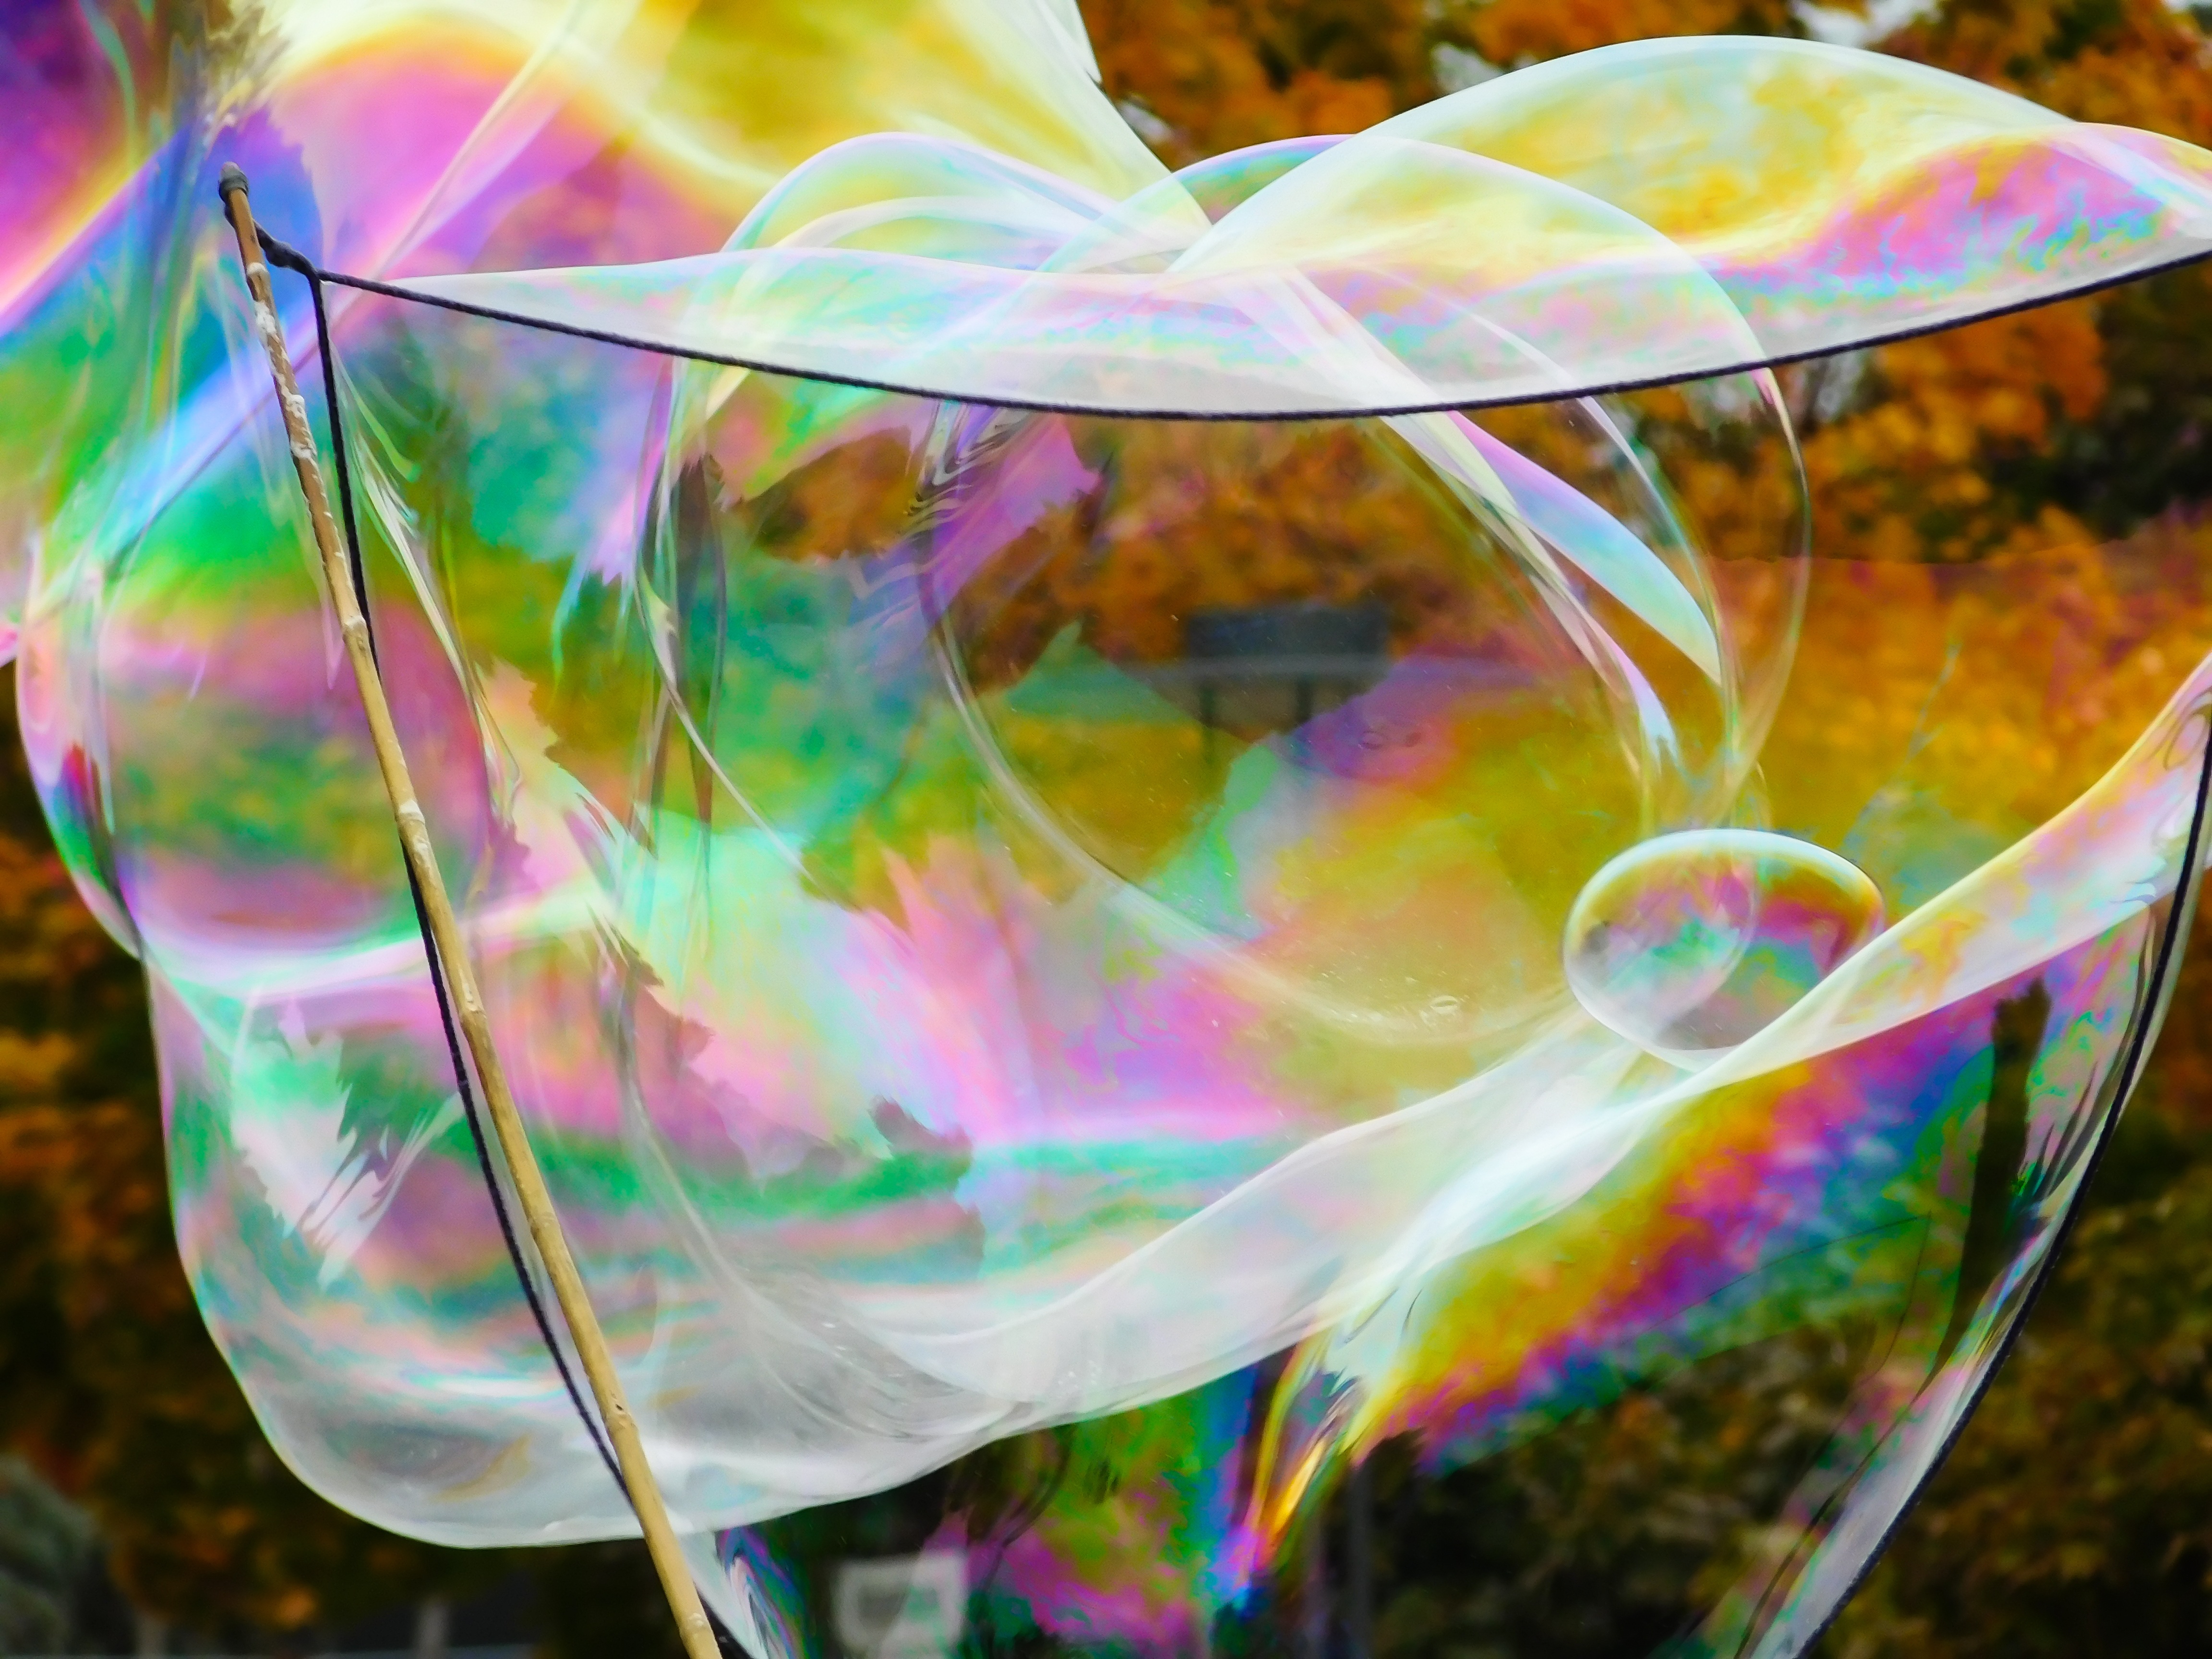
leaf, flower, glass, fly, green, color, float, colorful, movement, bubble, circle, cheerful, farbenspiel, art, bright, soap bubble, shape, macro photography, ease, rainbow colors, weightless, liquid bubble